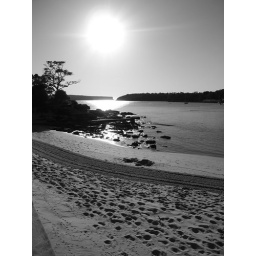
footprints in the sand at sunrise on balmoral beach sydney. no photoshop